Evo 2016

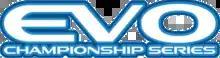

The 2016 Evolution Championship Series (commonly referred to as Evo 2016 or EVO 2016) was a fighting game event held in Las Vegas on July 15–17. Being hosted on the twentieth anniversary of the Evolution Championship Series, the event offered tournaments for various video games, including "Street Fighter V", "Super Smash Bros. Melee", and "Pokkén Tournament". Participation reached record-breaking numbers, with over 5,000 people registering for the "Street Fighter" competition alone. 2016 was the first time the Evo Grand Finals were held in an arena and were broadcast by ESPN2 in addition to Twitch.